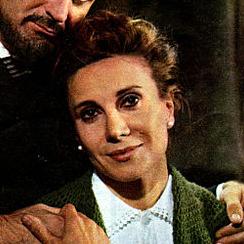
Age: 40